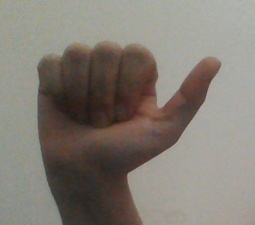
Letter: dhad